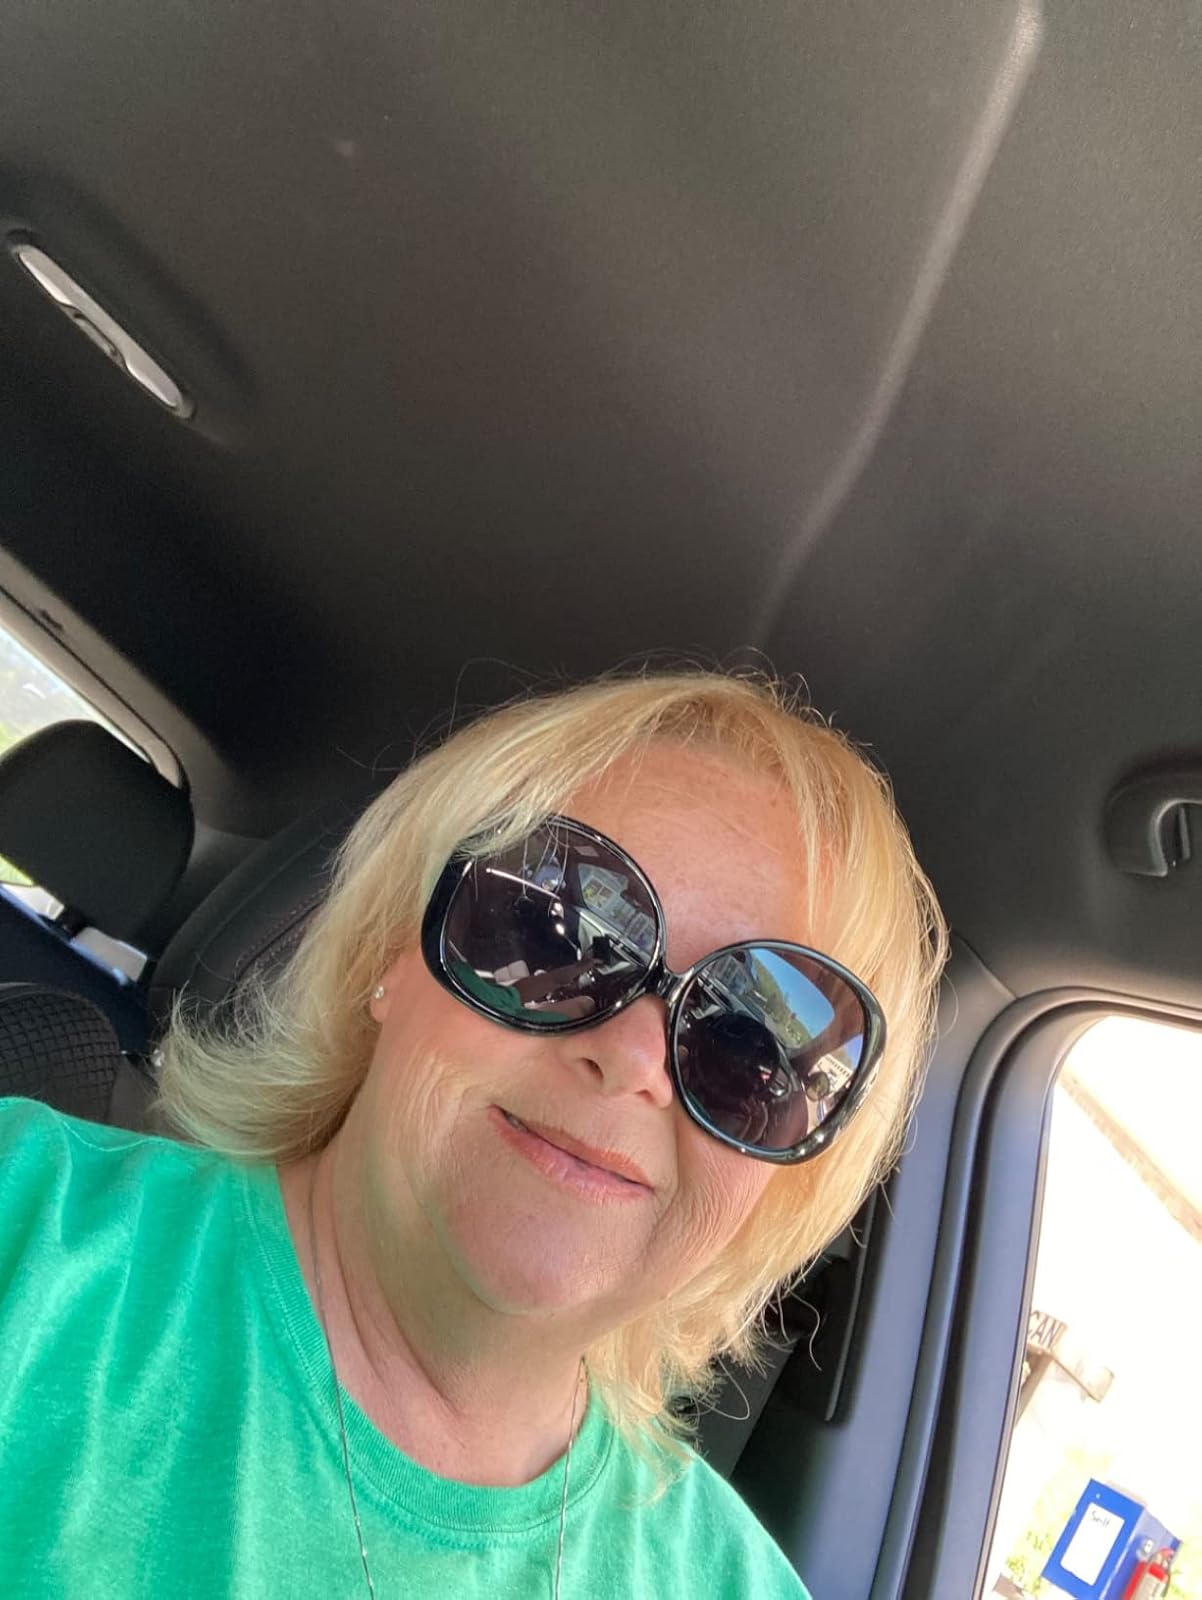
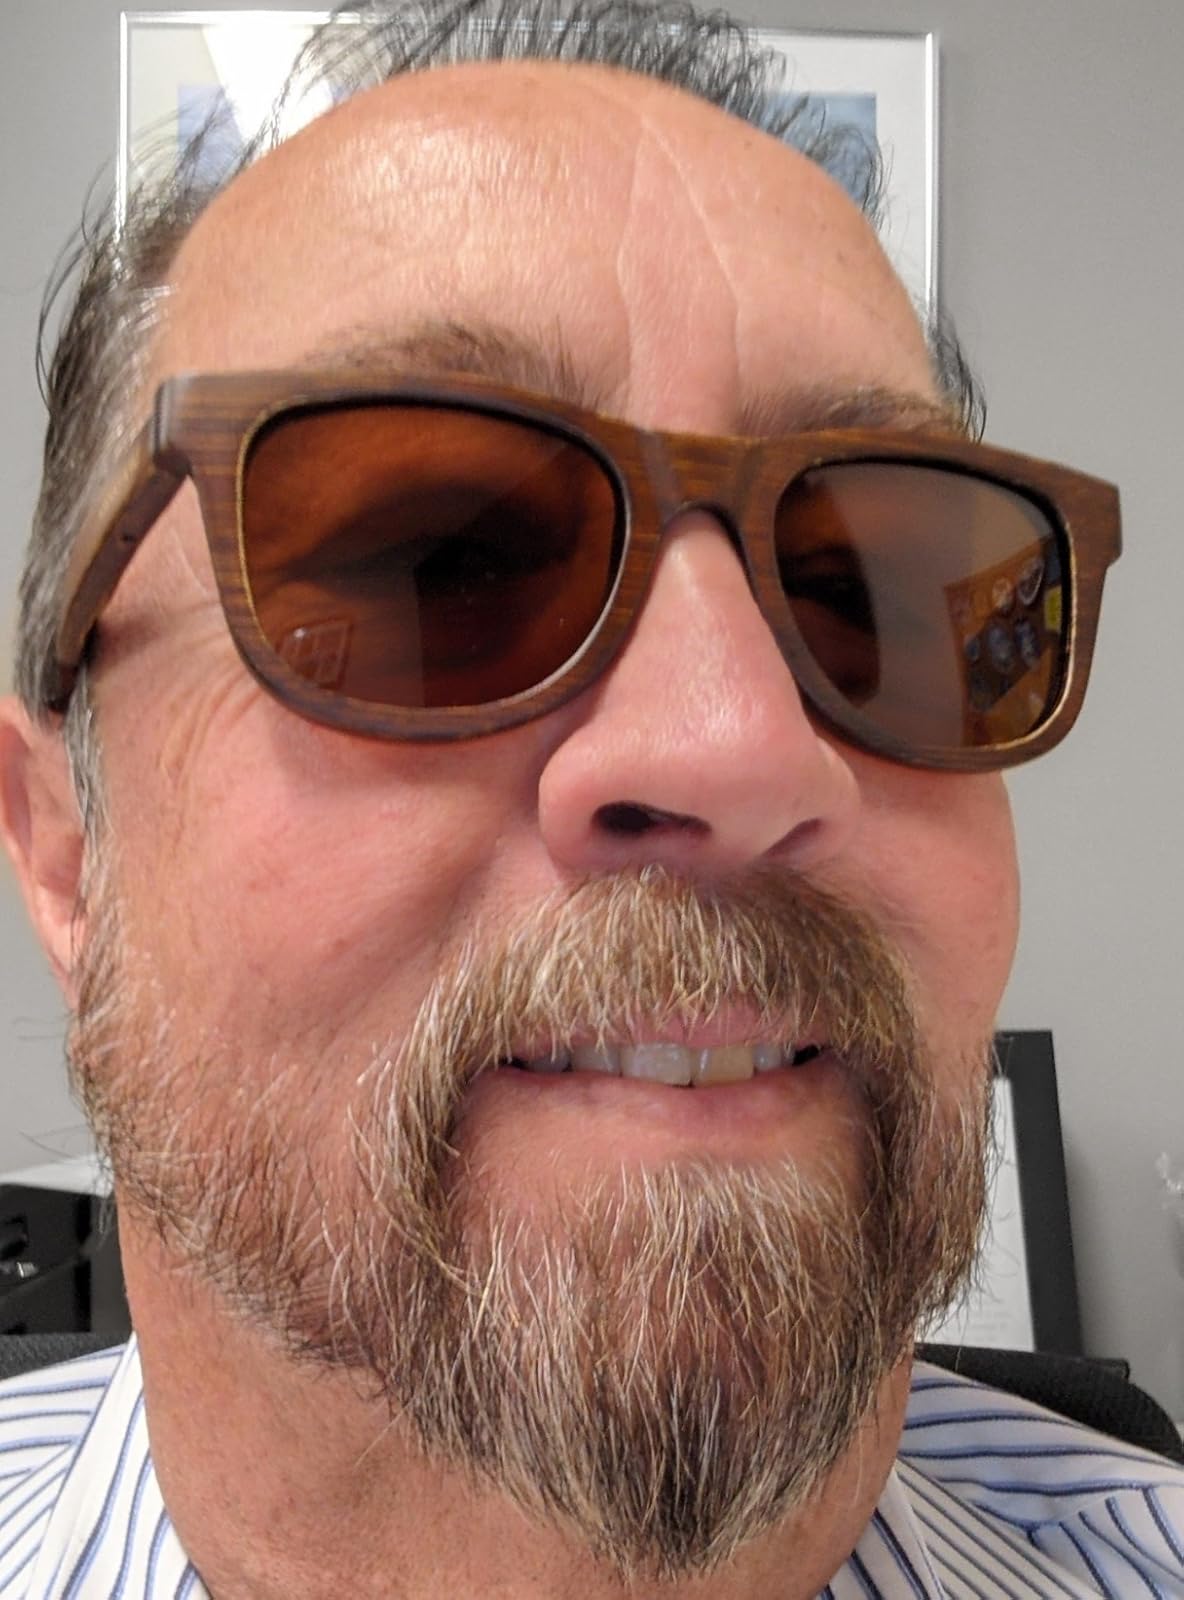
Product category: accessories_sunglasses
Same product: no